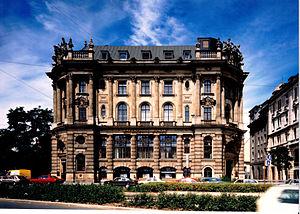
La Nouvelle Bourse est un ancien bâtiment public situé dans le quartier de Maxvorstadt, à Munich.